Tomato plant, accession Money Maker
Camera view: vertical (180 deg); turntable rotation: 270 degrees
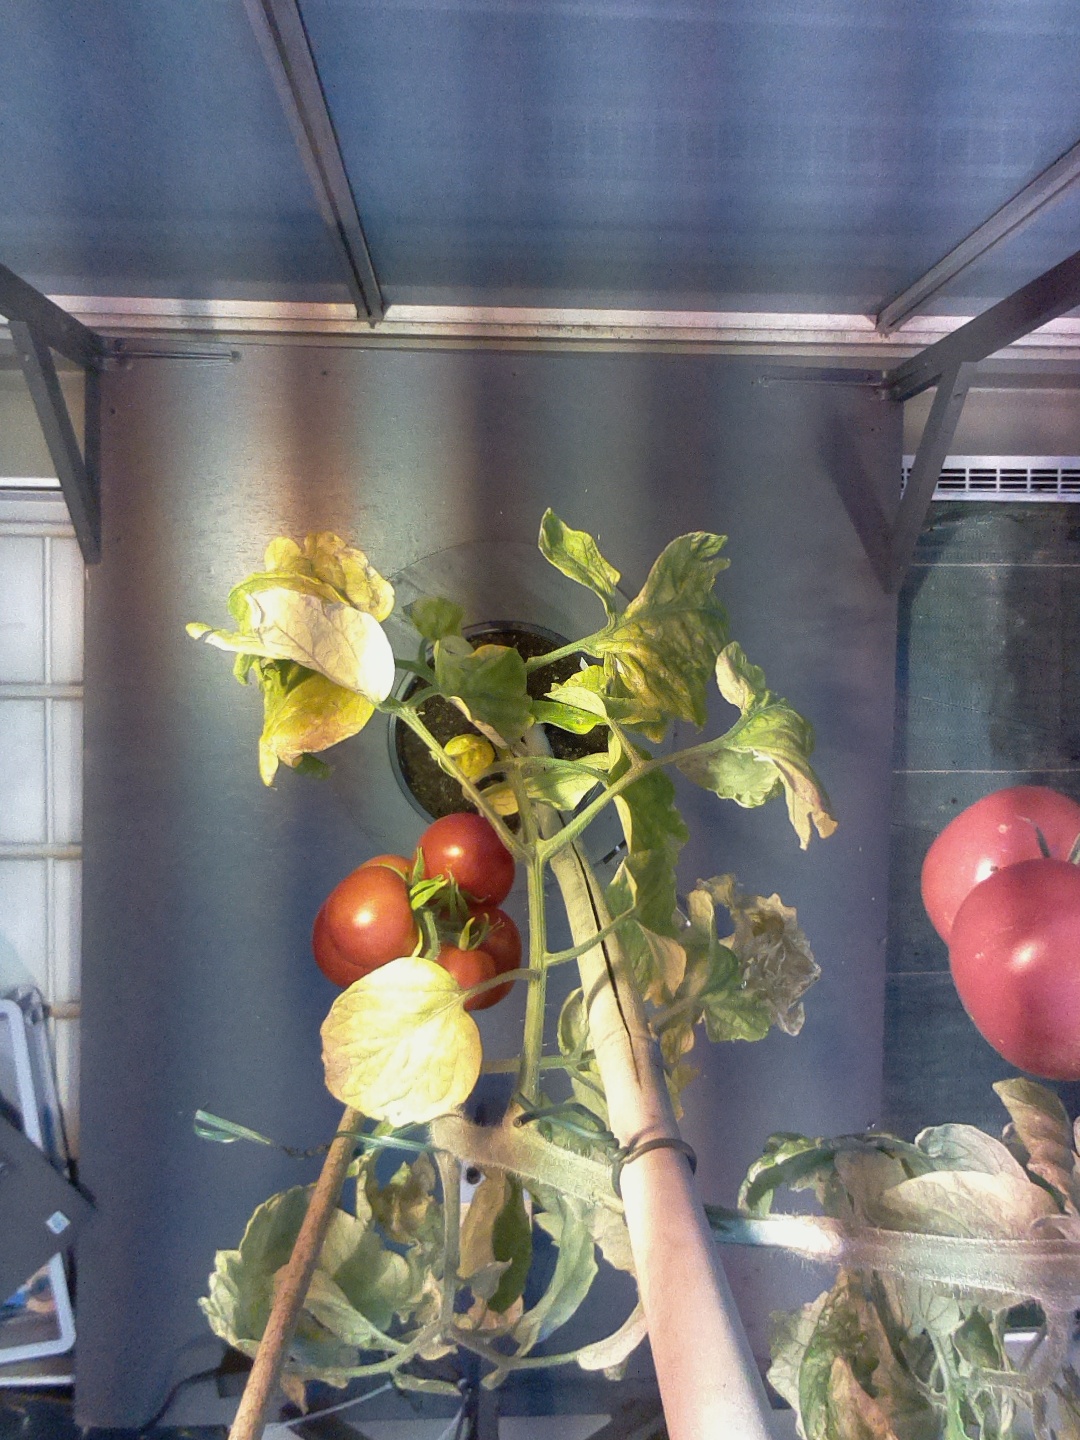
BBCH growth stage 89: 90%-100% of fruits show typical fully ripe color